Loulé

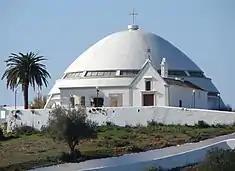
The modernist design of the Sanctuary of Nossa Senhora da Piedade

By the beginning of the 18th century, during the reign of John V, Portugal lived a period of economic prosperity sustained by gold from Brazil. Many of the churches and chapels were enriched by the spoils of conquest; gold, azulejo, rich woods, and artistic treasures were used to beautify the religious structures of the kingdom, by artesans in the region and factories in the north. A group of public works expanded to the edge of the town, primarily west of the Convent of Graça, south of the old Corredoura, east of the old "Largo dos Inocentes" square and "Rua da Carreira", and north to the "Rua da Praça" and "Rua da Laranjeira". But, much of the village was destroyed in the 1722 and 1755 earthquakes: the towers of the castle cracked, walls crumbled, church and Convent of Graça collapsed, and the parochial church experienced grave damage; those civilian buildings that were not destroyed became uninhabited and the municipal hall was so damaged that sessions were realized in a small house along "Rua Ancha", later in a building on the edge of the municipal square. After the reconstruction of the village new residential areas began to pop-up with several occupied by the local merchant-class.